Leonid Utesov

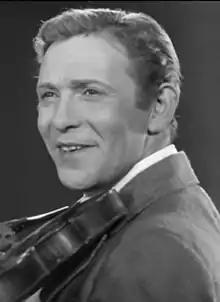
Utesov in "Jolly Fellows" (1934)

Leonid Osipovich Utesov, also spelled Utyosov or Utiosov, born Lazar (Leyzer) Iosifovich Vaysbeyn or Weissbein (Odessa – 9 March 1982, Moscow), was a famous Soviet estrada singer, and comic actor, who became the first pop singer to be awarded the prestigious title of People's Artist of the USSR in 1965.